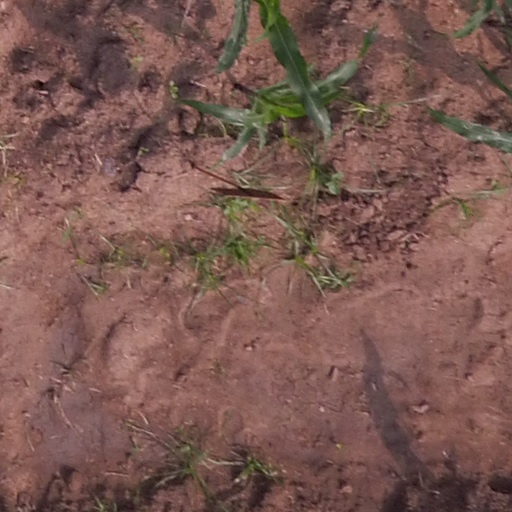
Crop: maize; corn